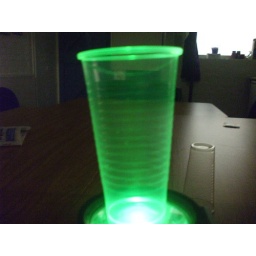
green light under cup